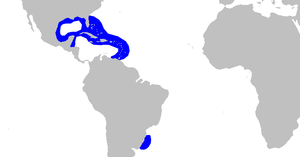
Le Carcharhinus perezi ou requin de récif est un requin de l'Atlantique ouest, de 33 degrés nord à 35 degrés sud ; de la surface à 60 m de fond. Il peut atteindre 3 m.